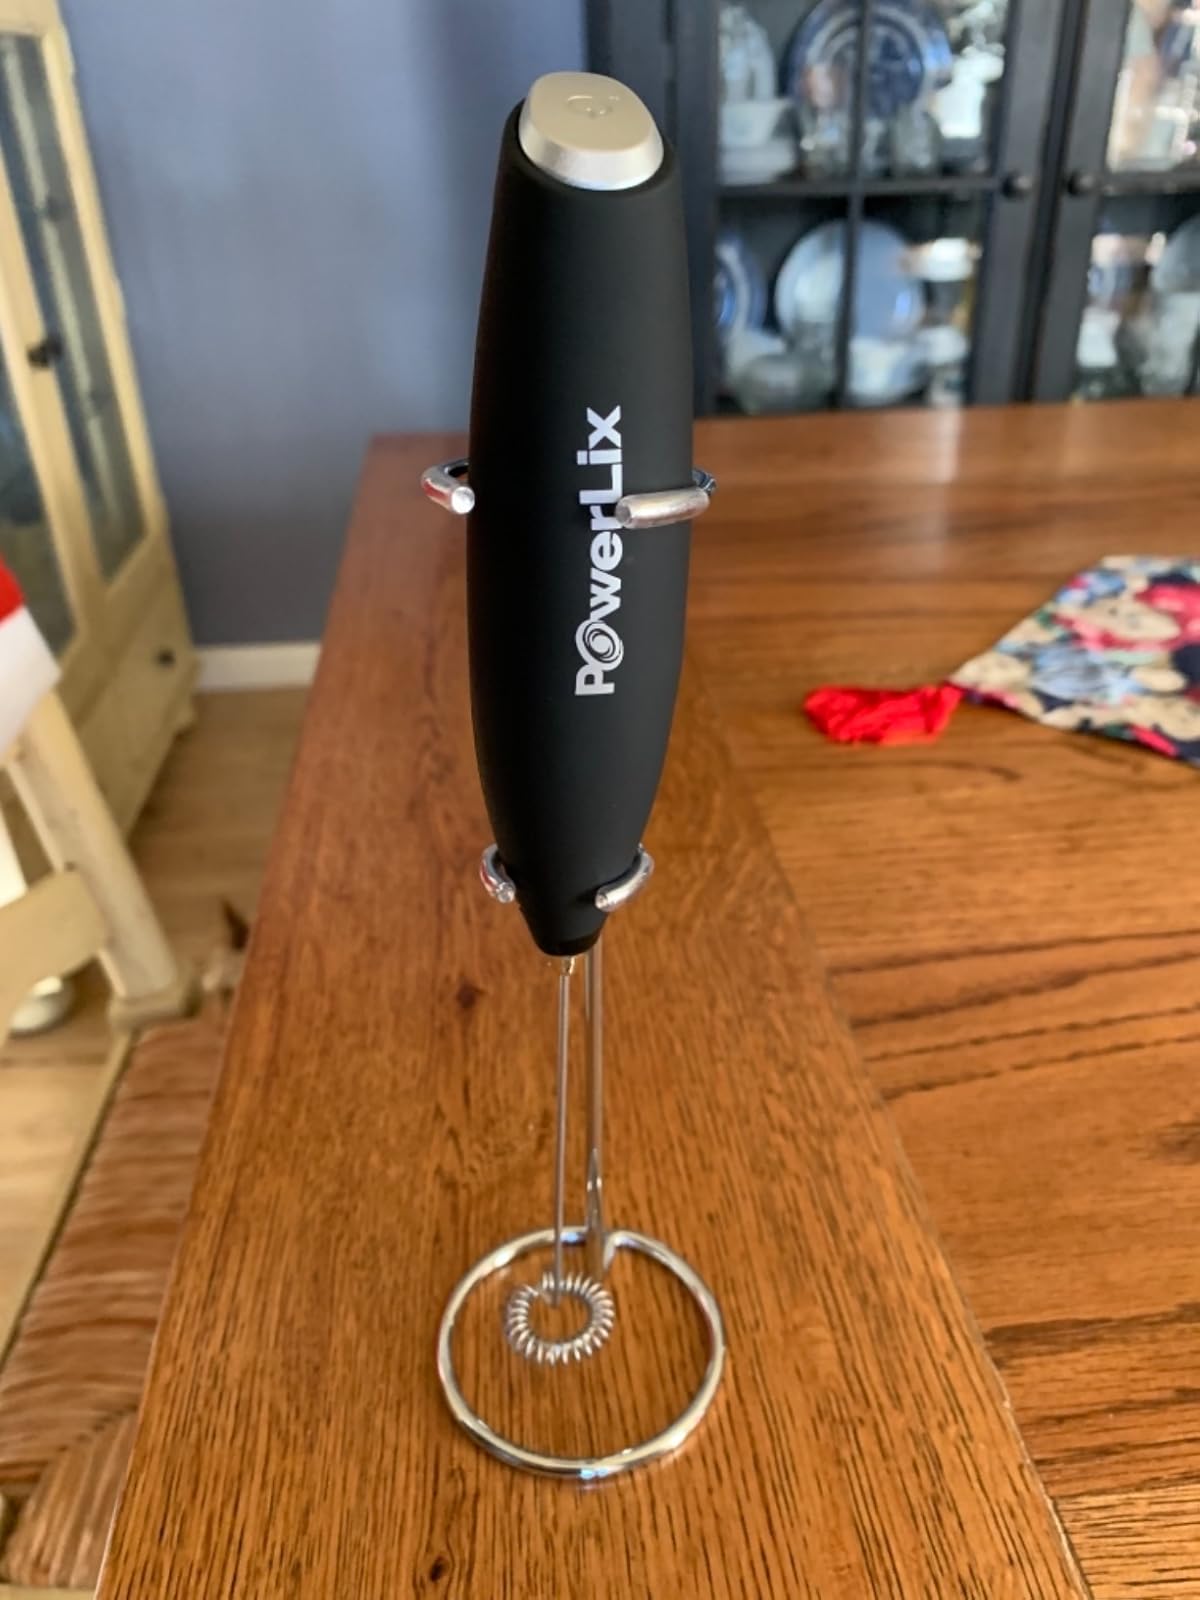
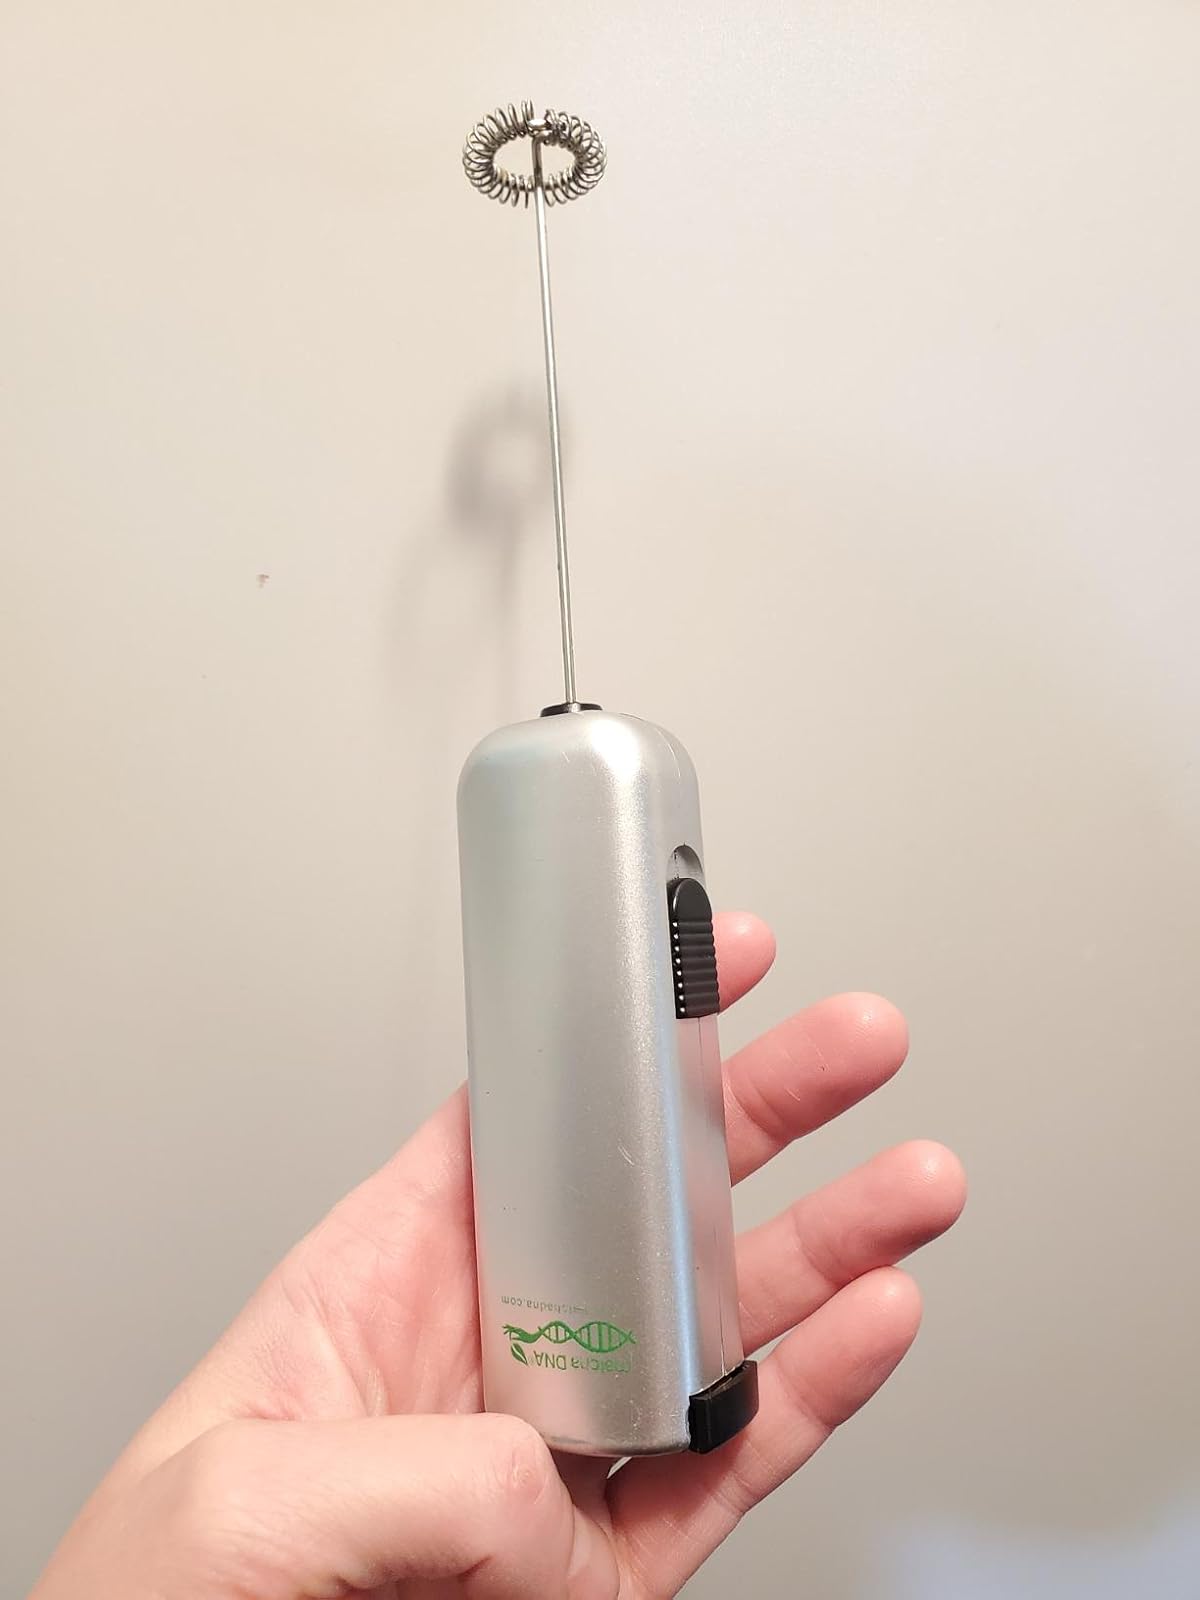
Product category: items_mixer
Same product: no